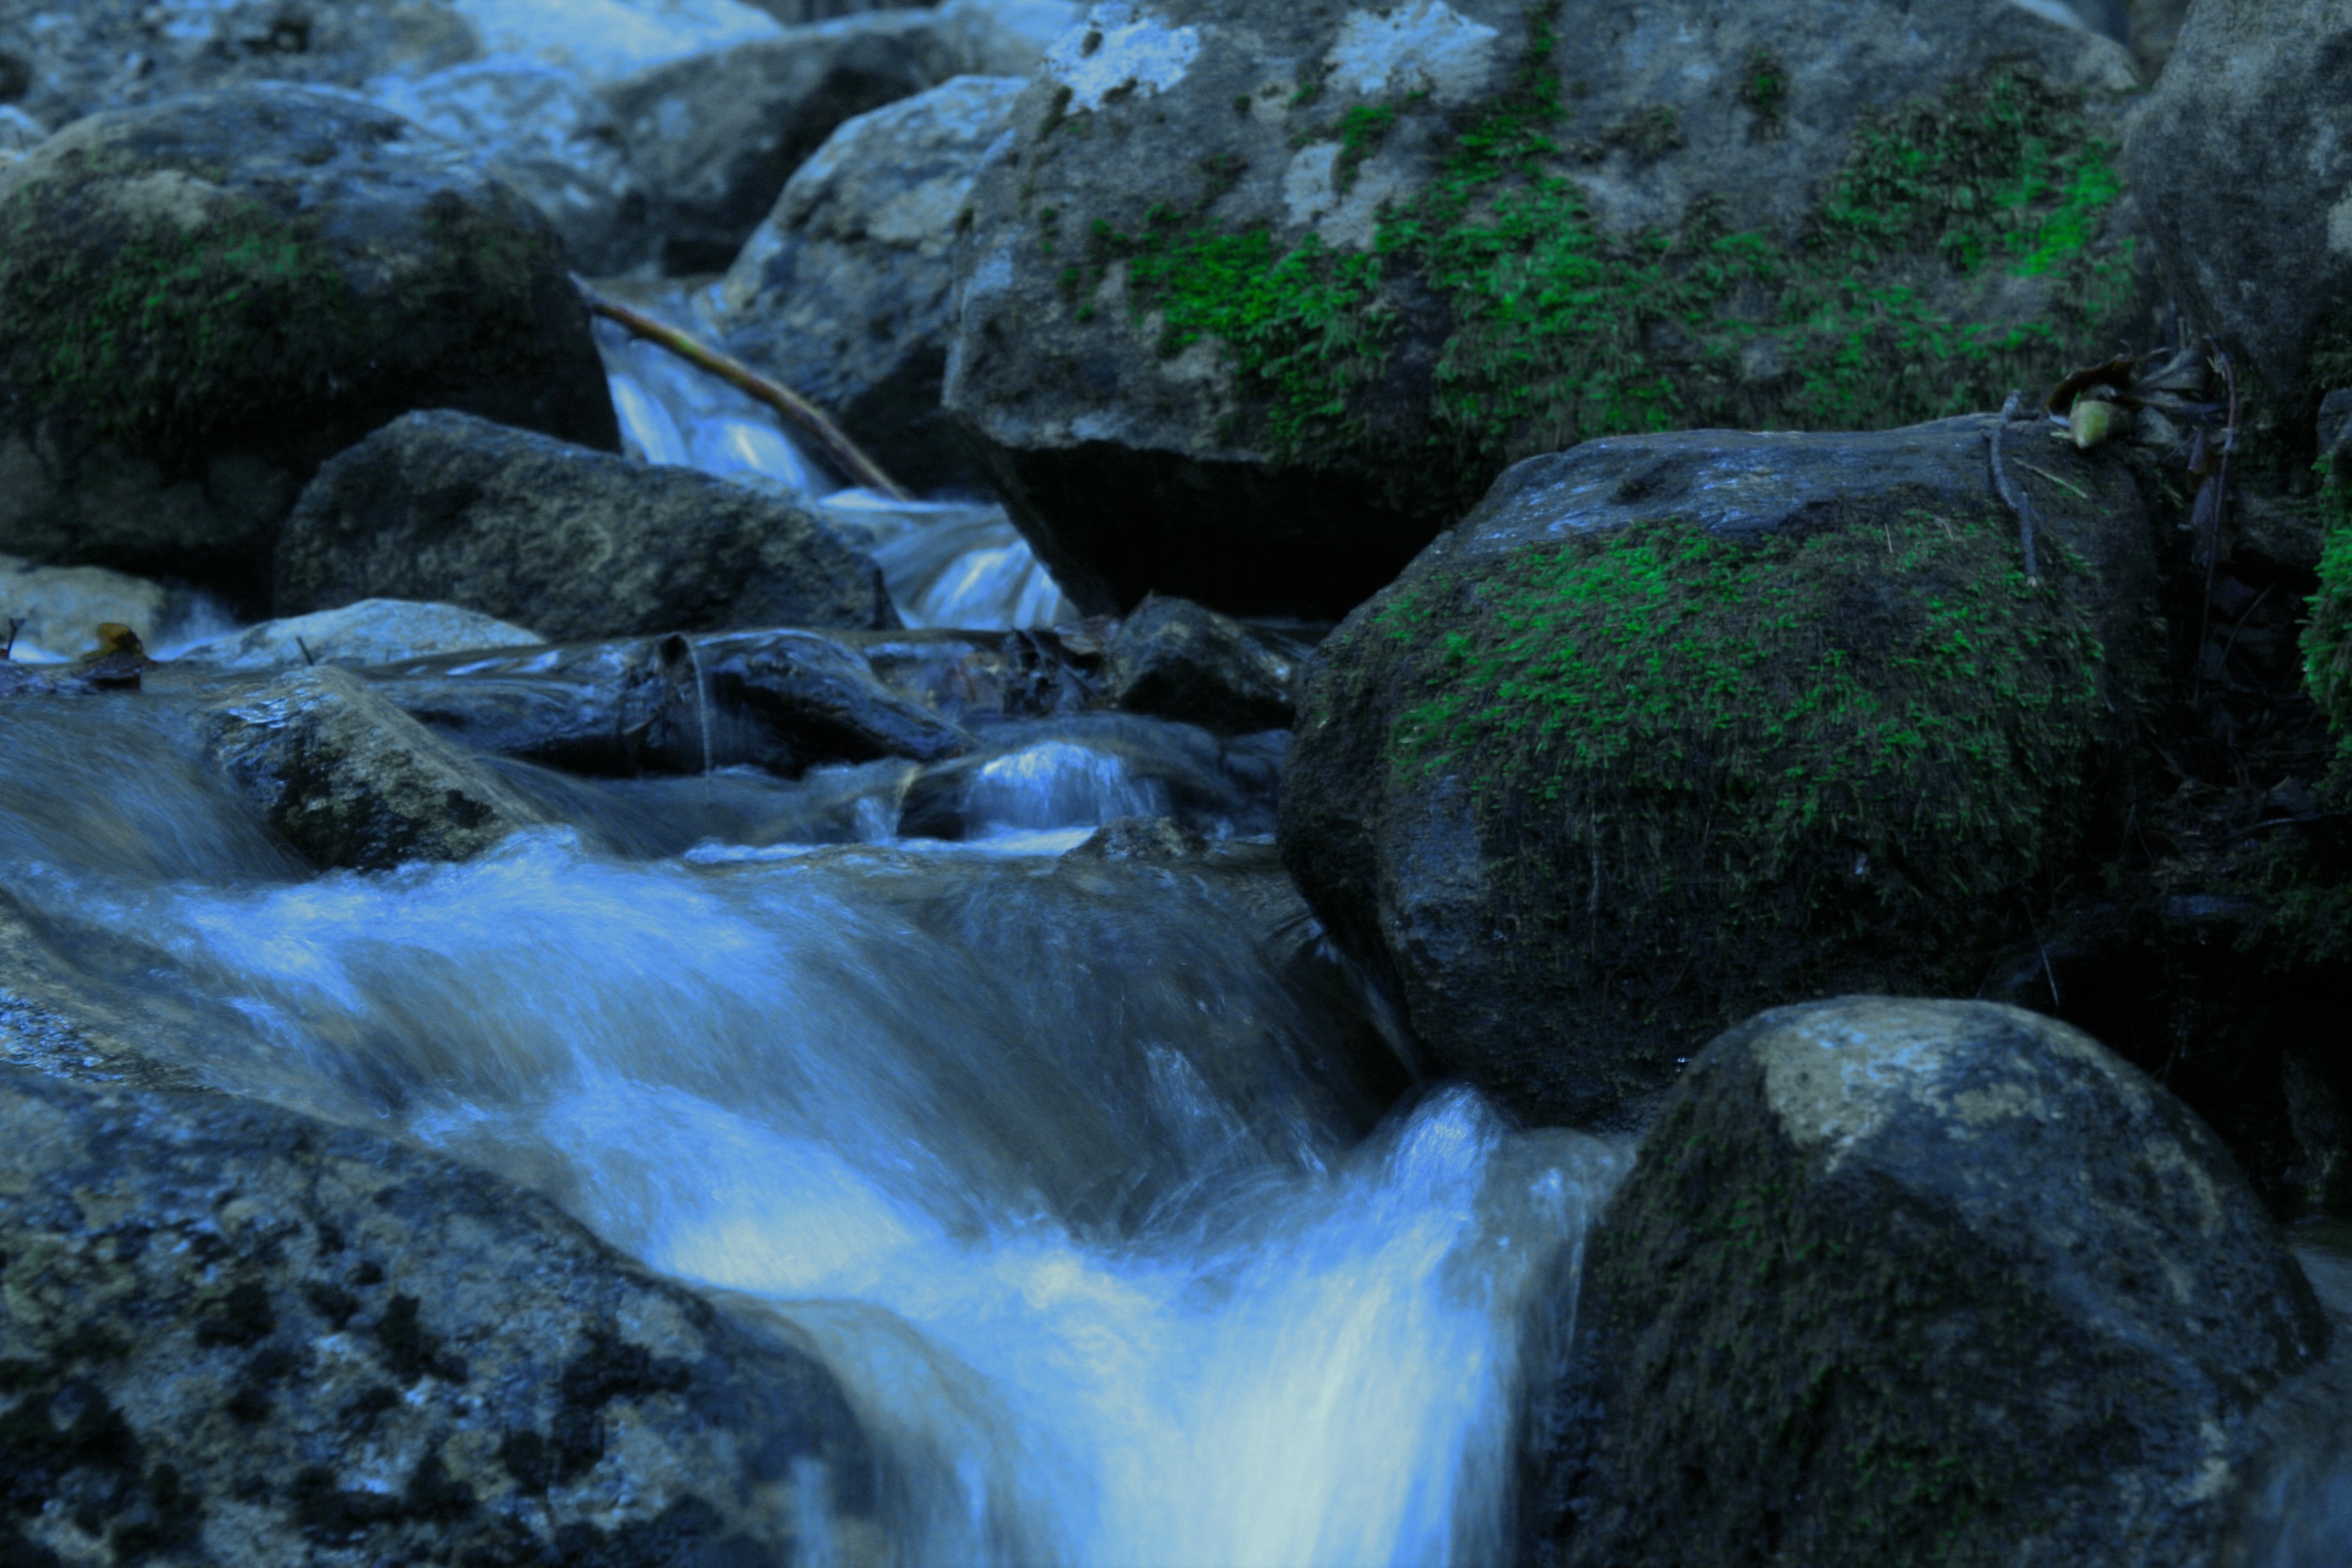
landscape, water, nature, forest, rock, waterfall, wilderness, river, stream, rapid, body of water, water feature, watercourse